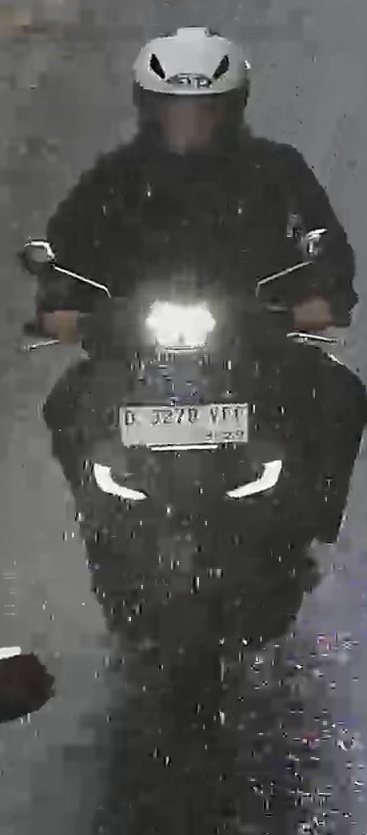
person-with-helmet: 1
person-without-helmet: 0